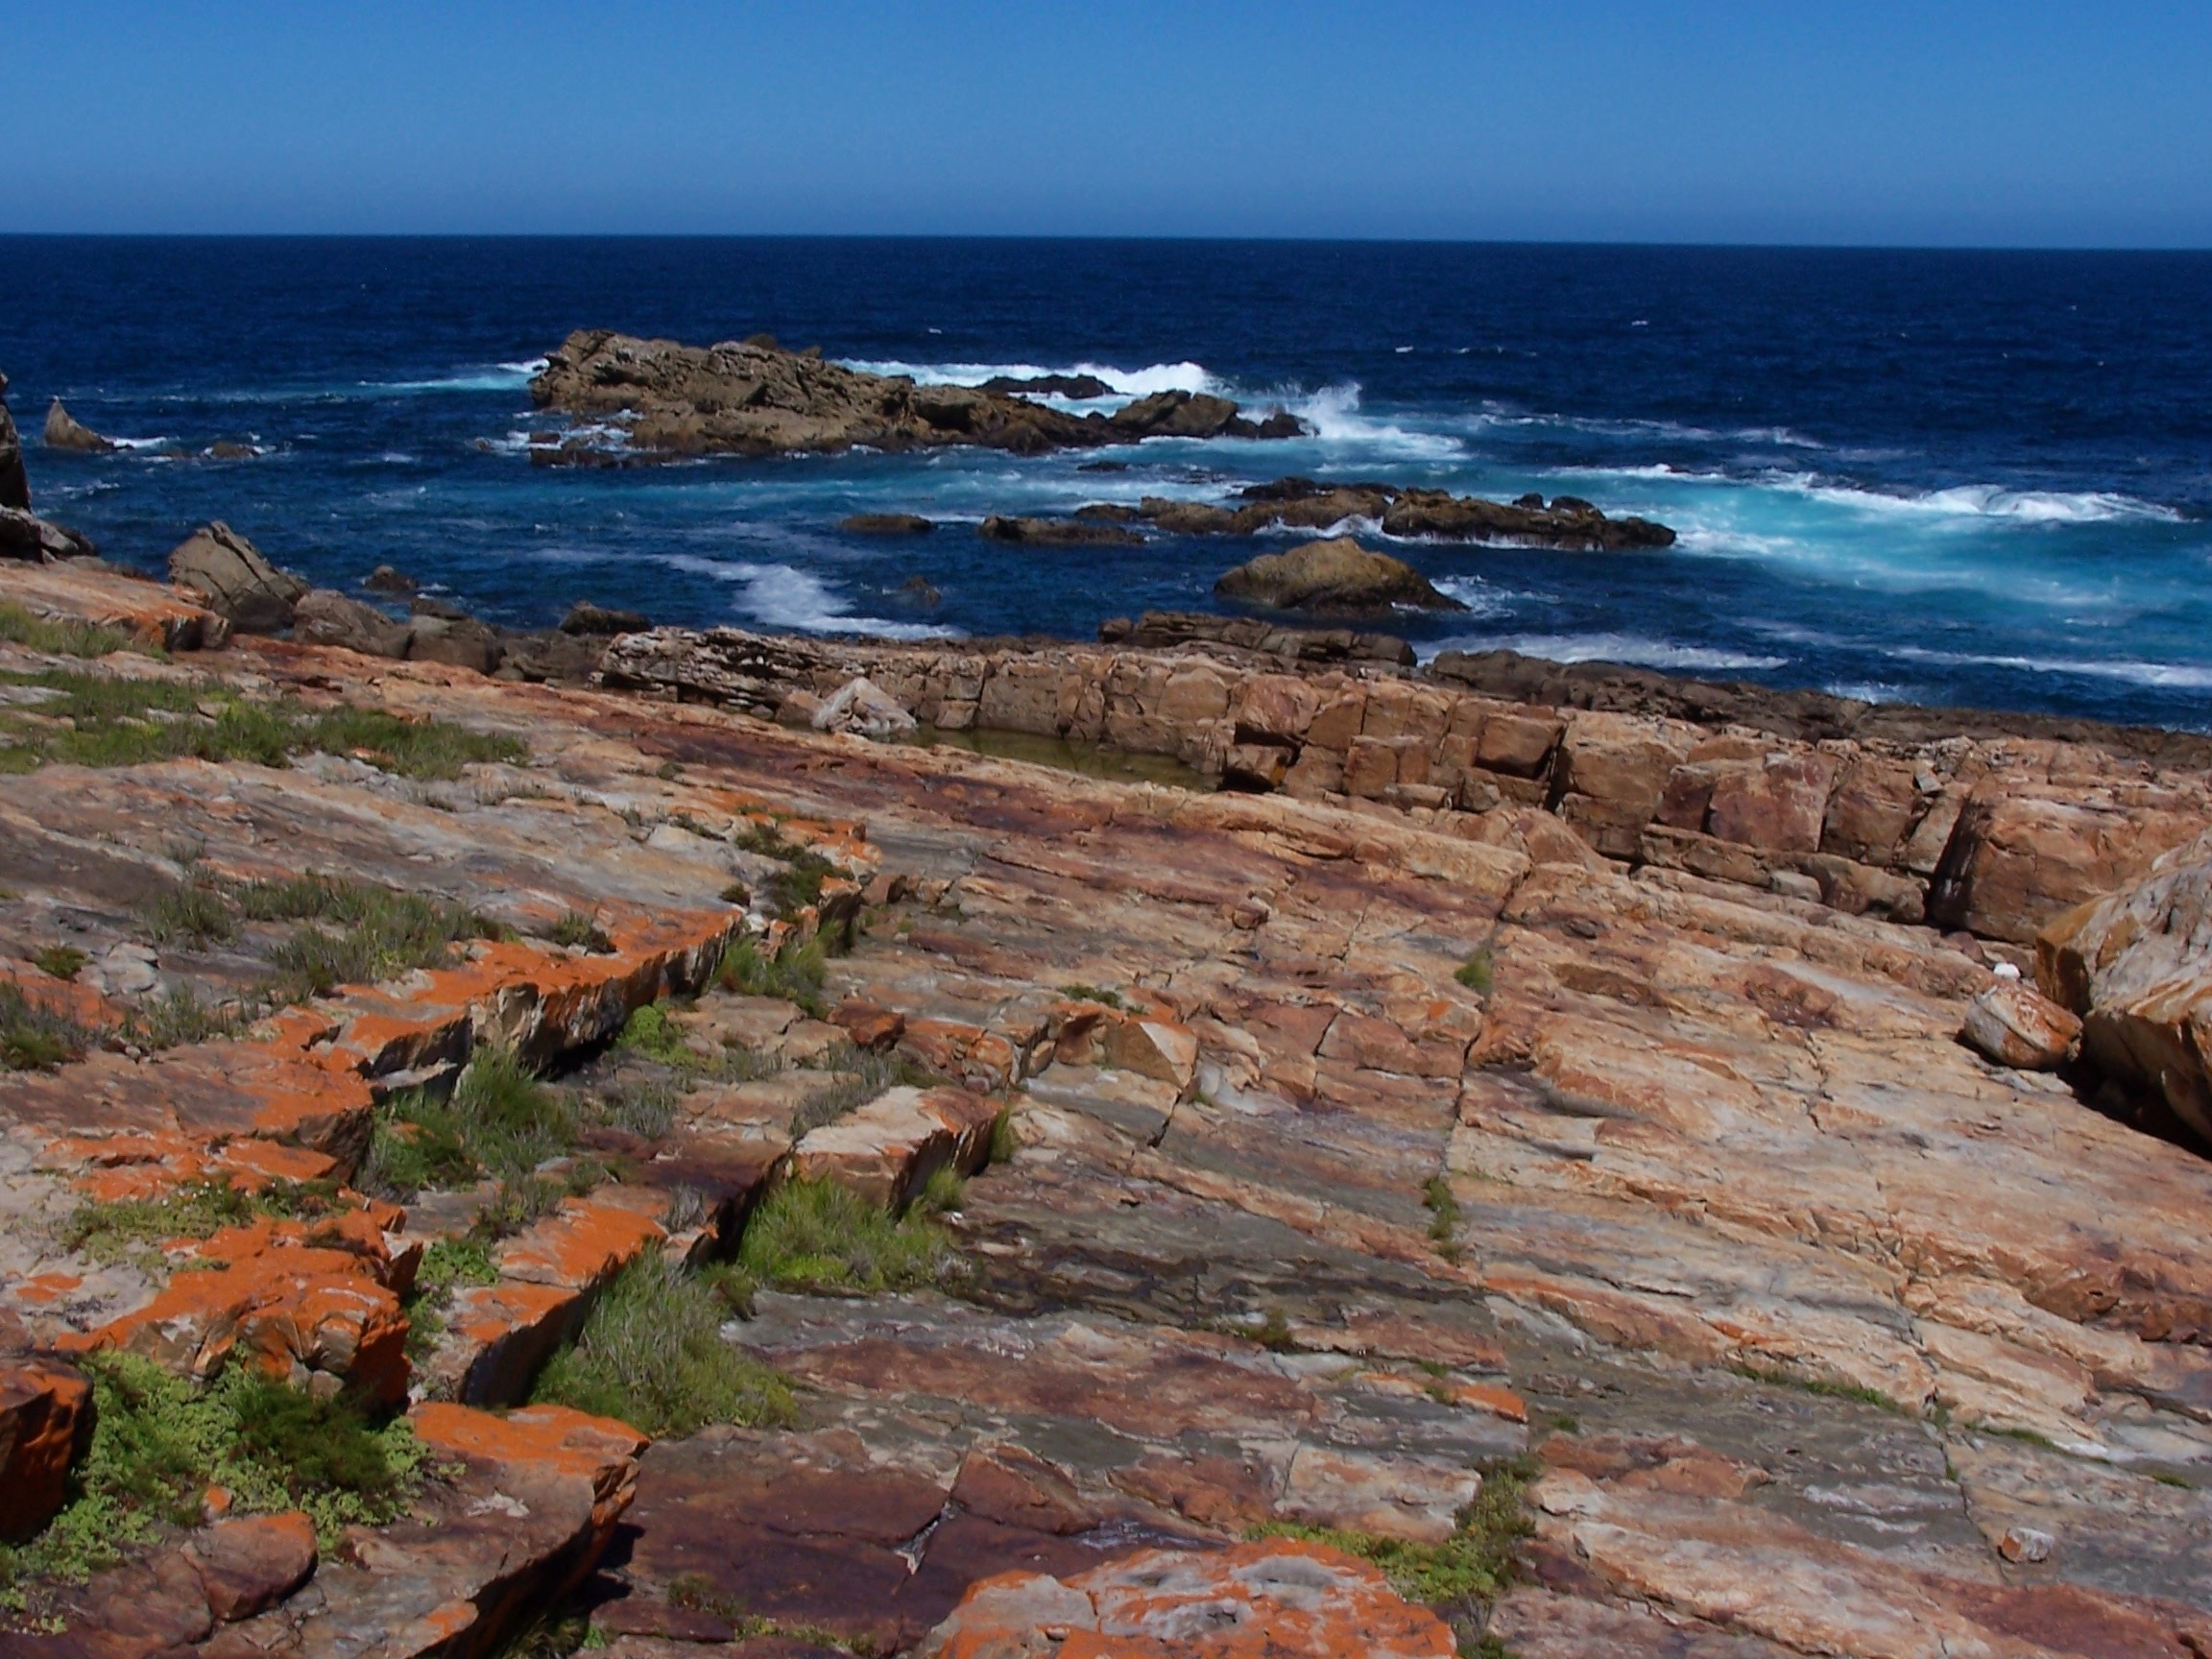
sea, coast, rock, ocean, shore, formation, cliff, cove, bay, peninsula, terrain, body of water, geology, cape, south africa, landform, plettenberg